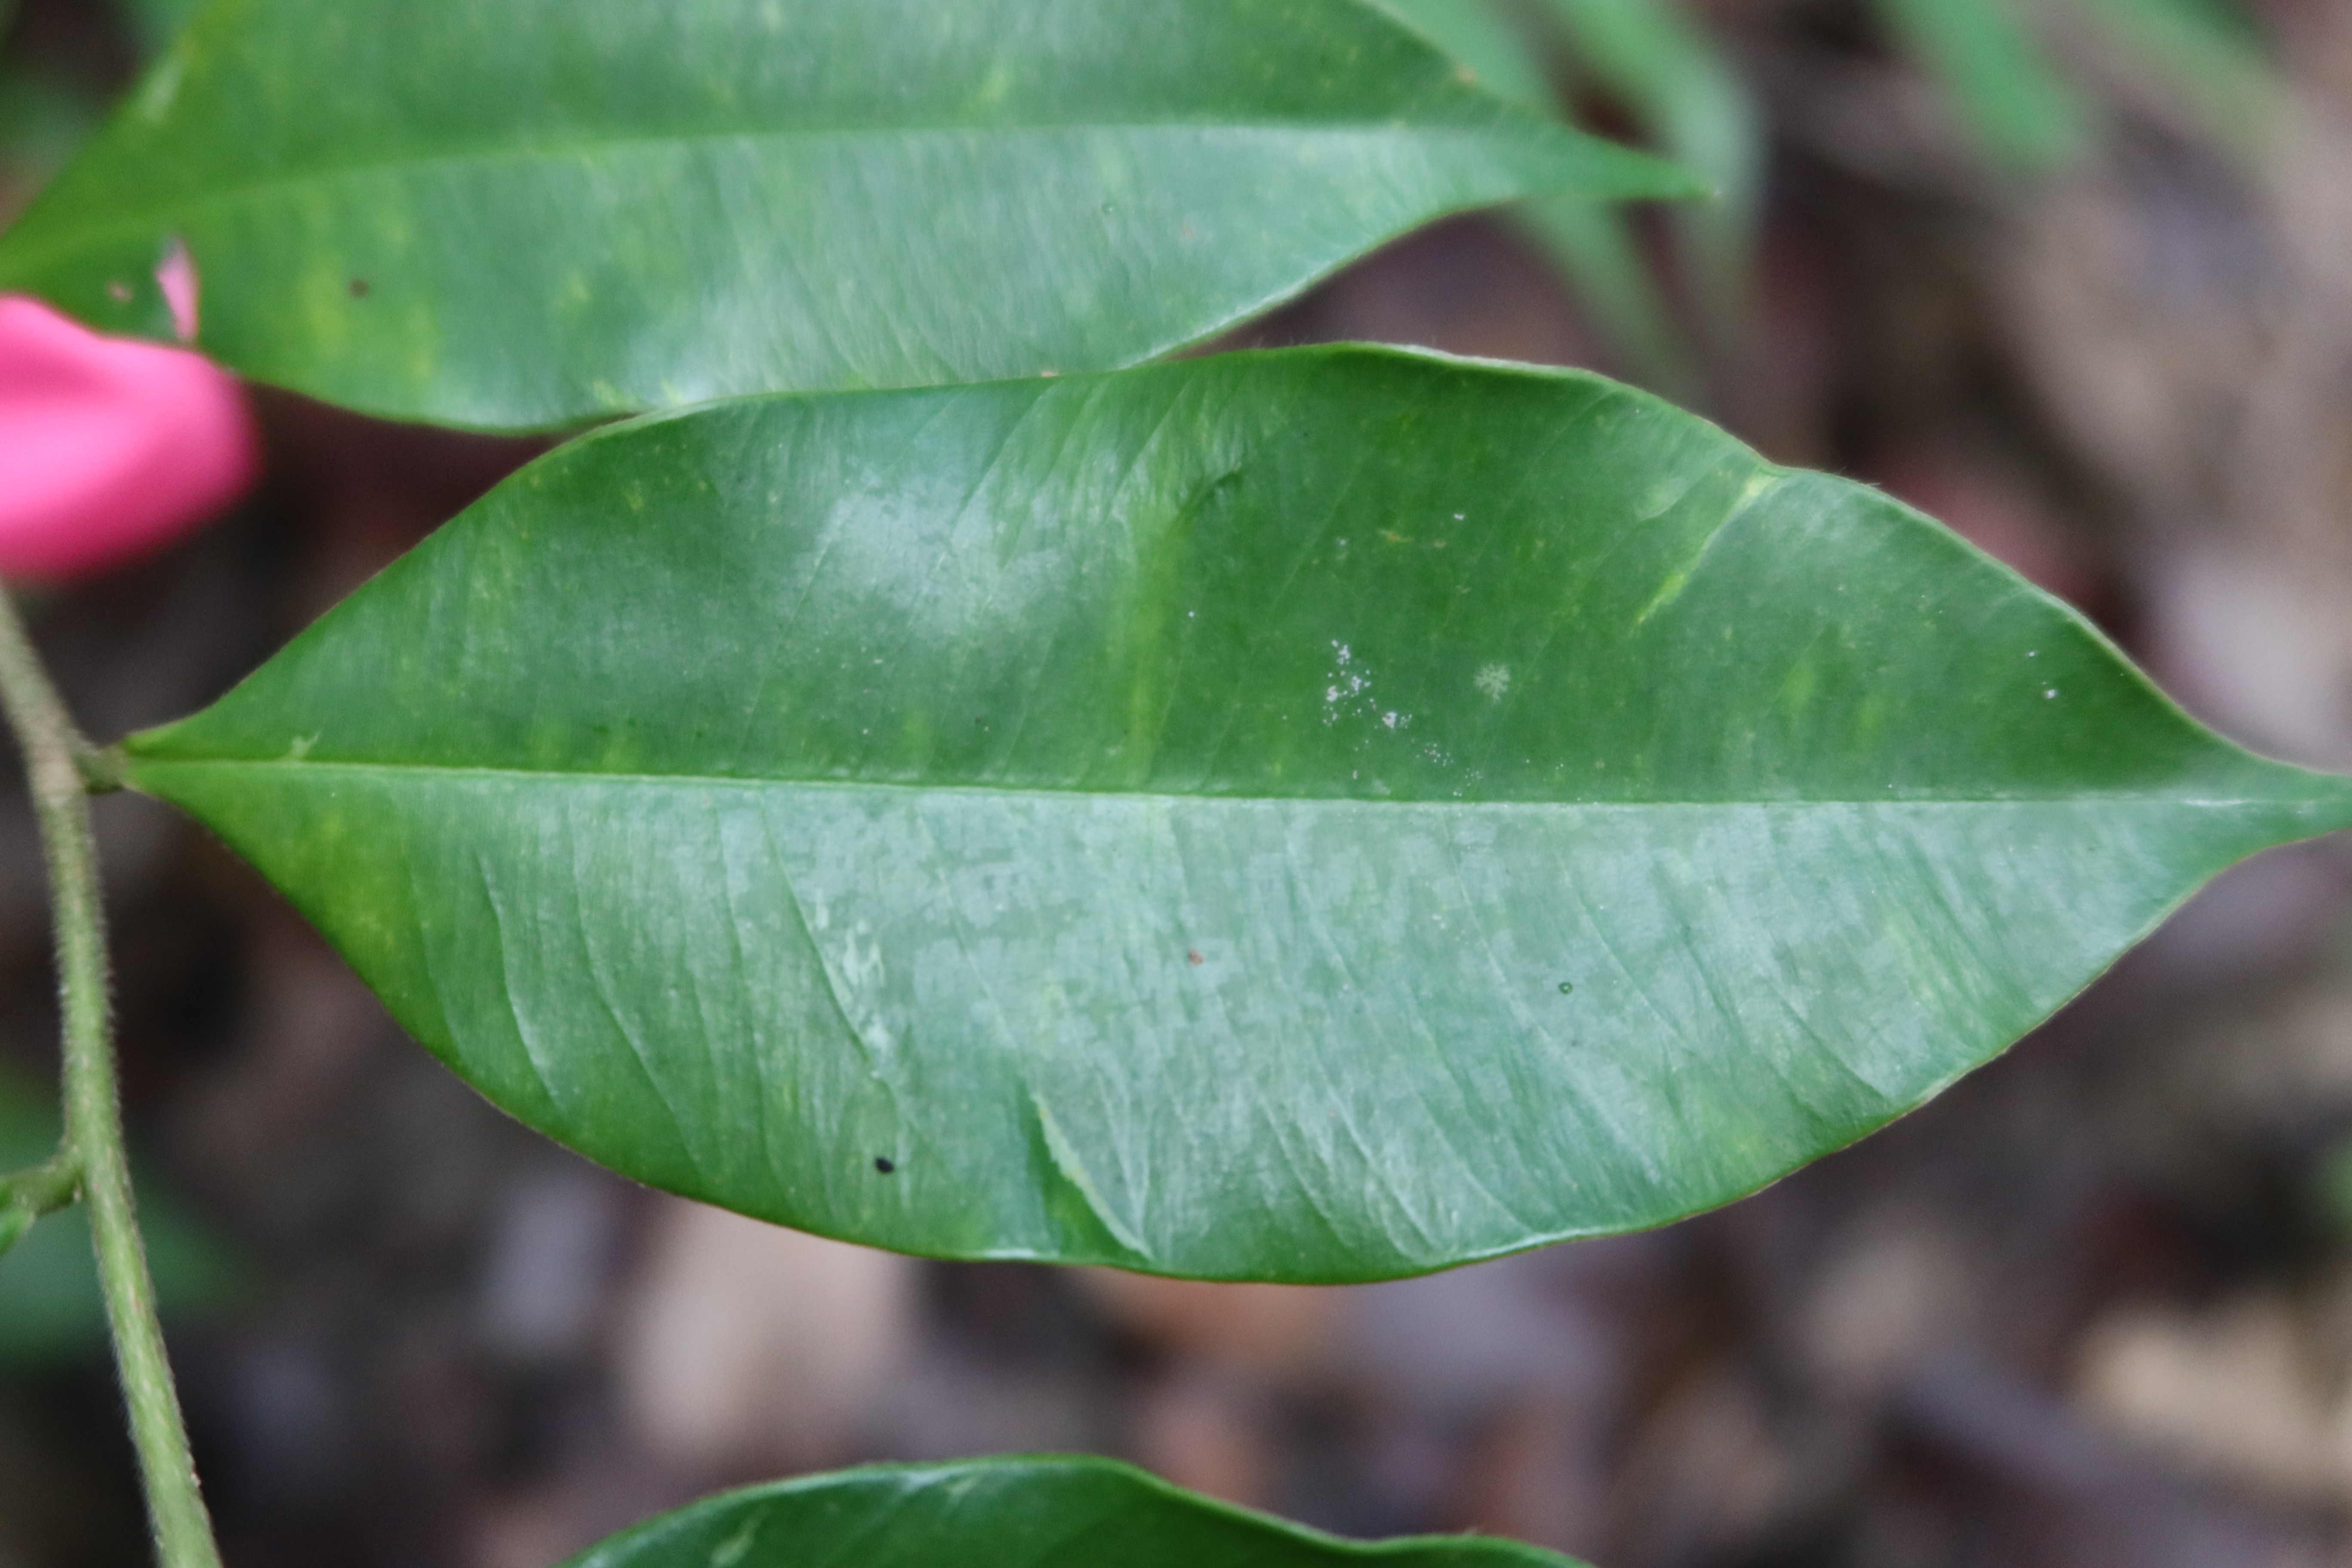
Label: Mealy bugs